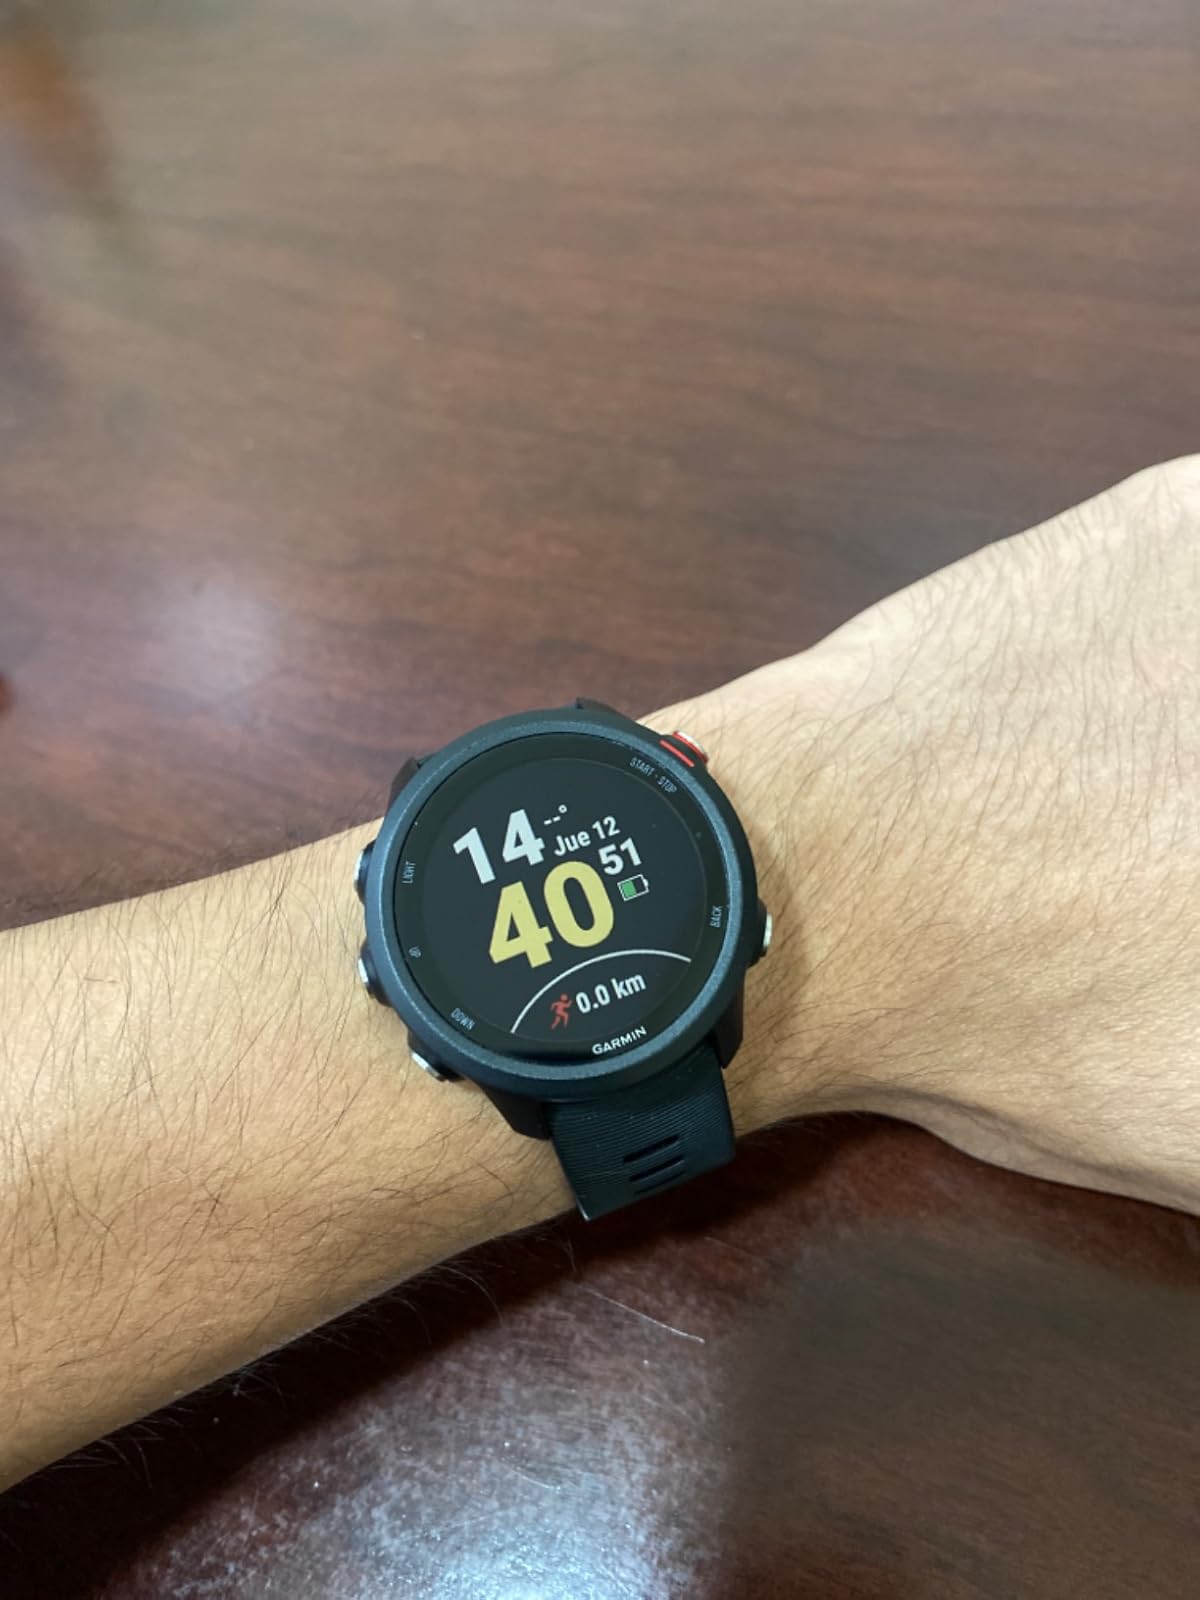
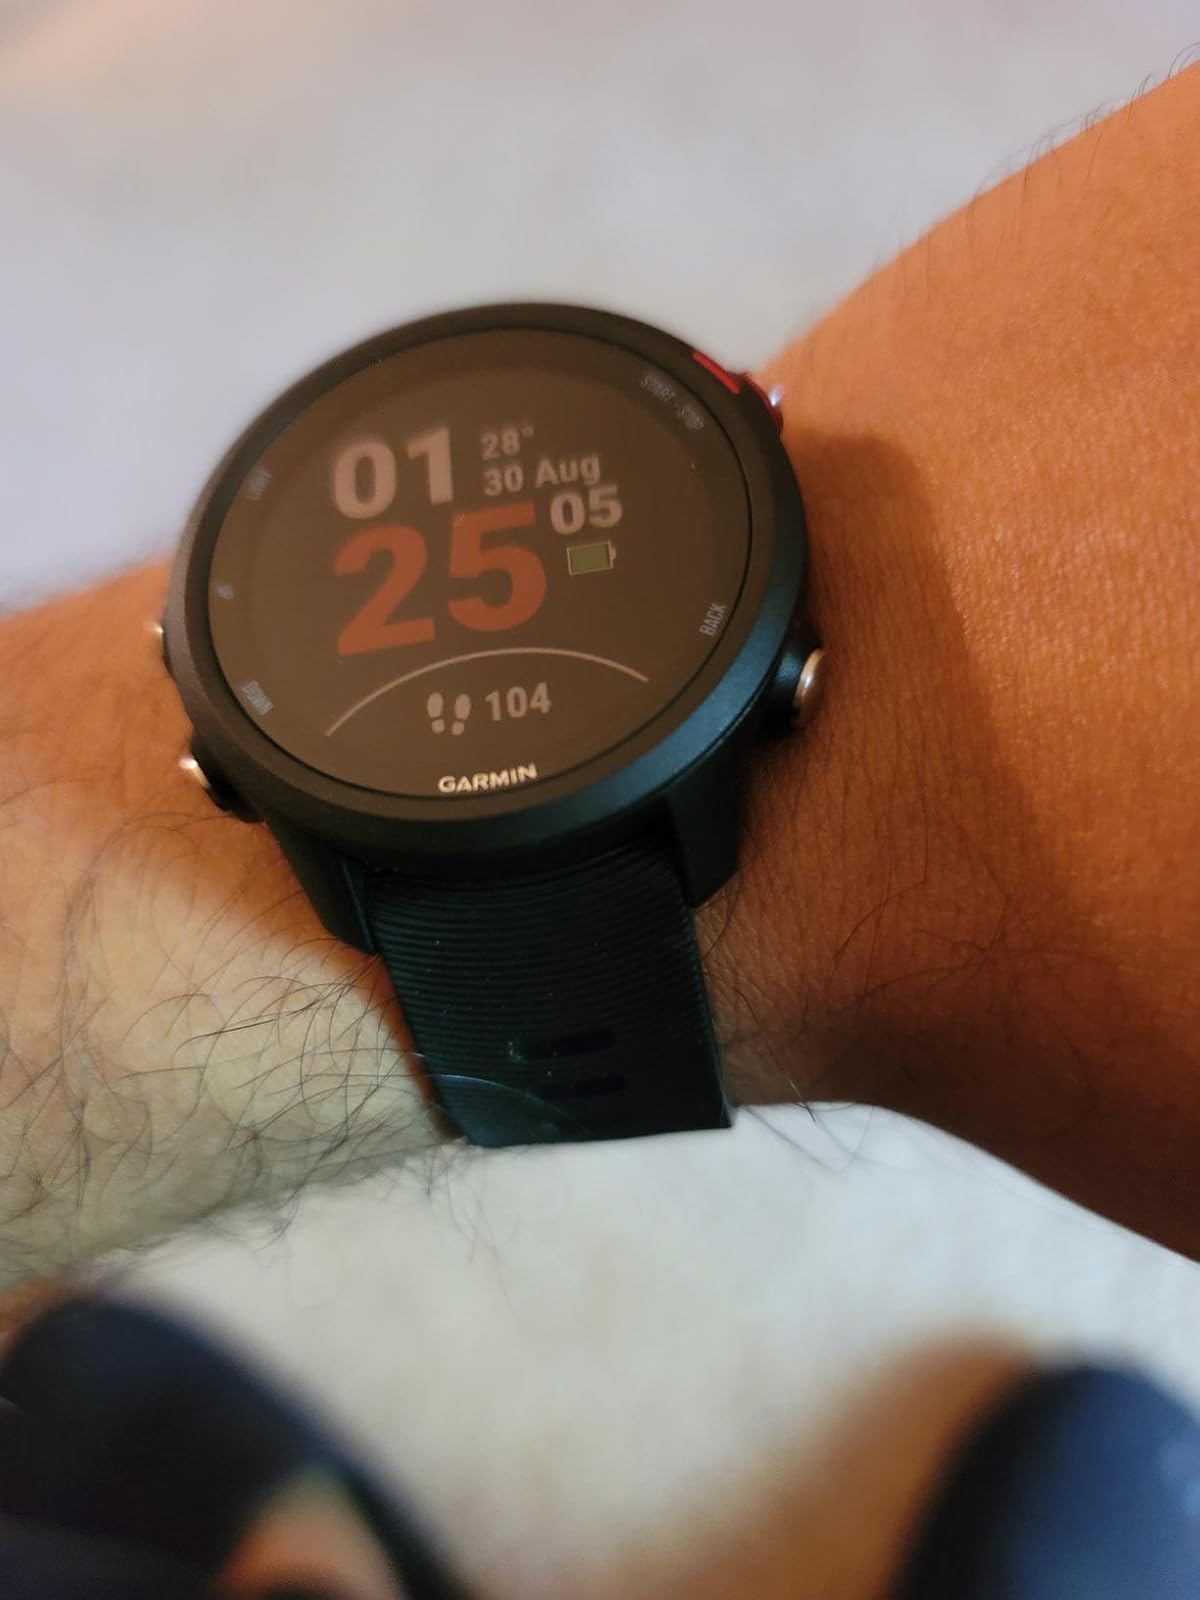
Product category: smartwatch
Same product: yes